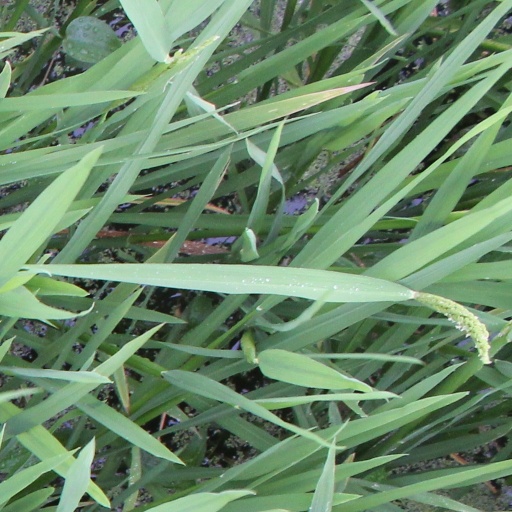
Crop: rice